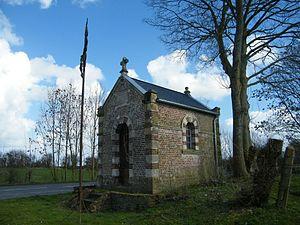
Chapelle en sortie du village de Marcheville.
Marcheville est une ancienne commune française située dans le département de la Somme.